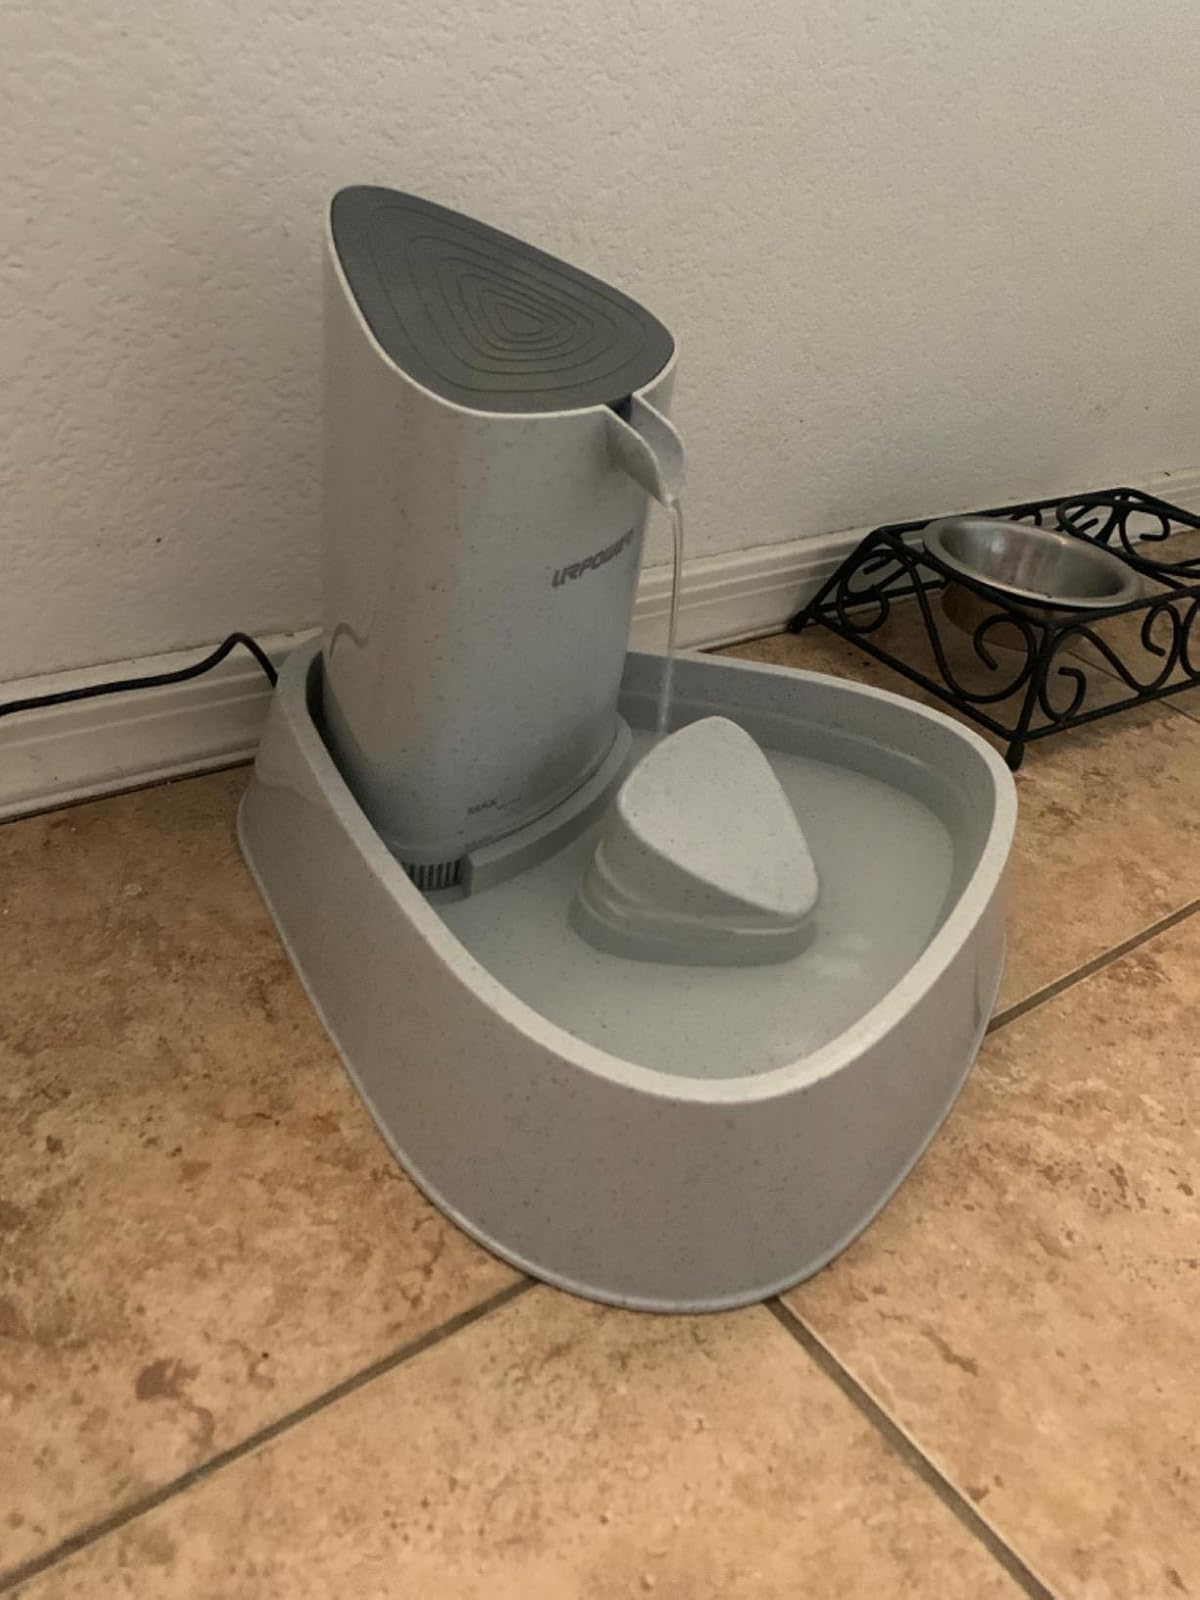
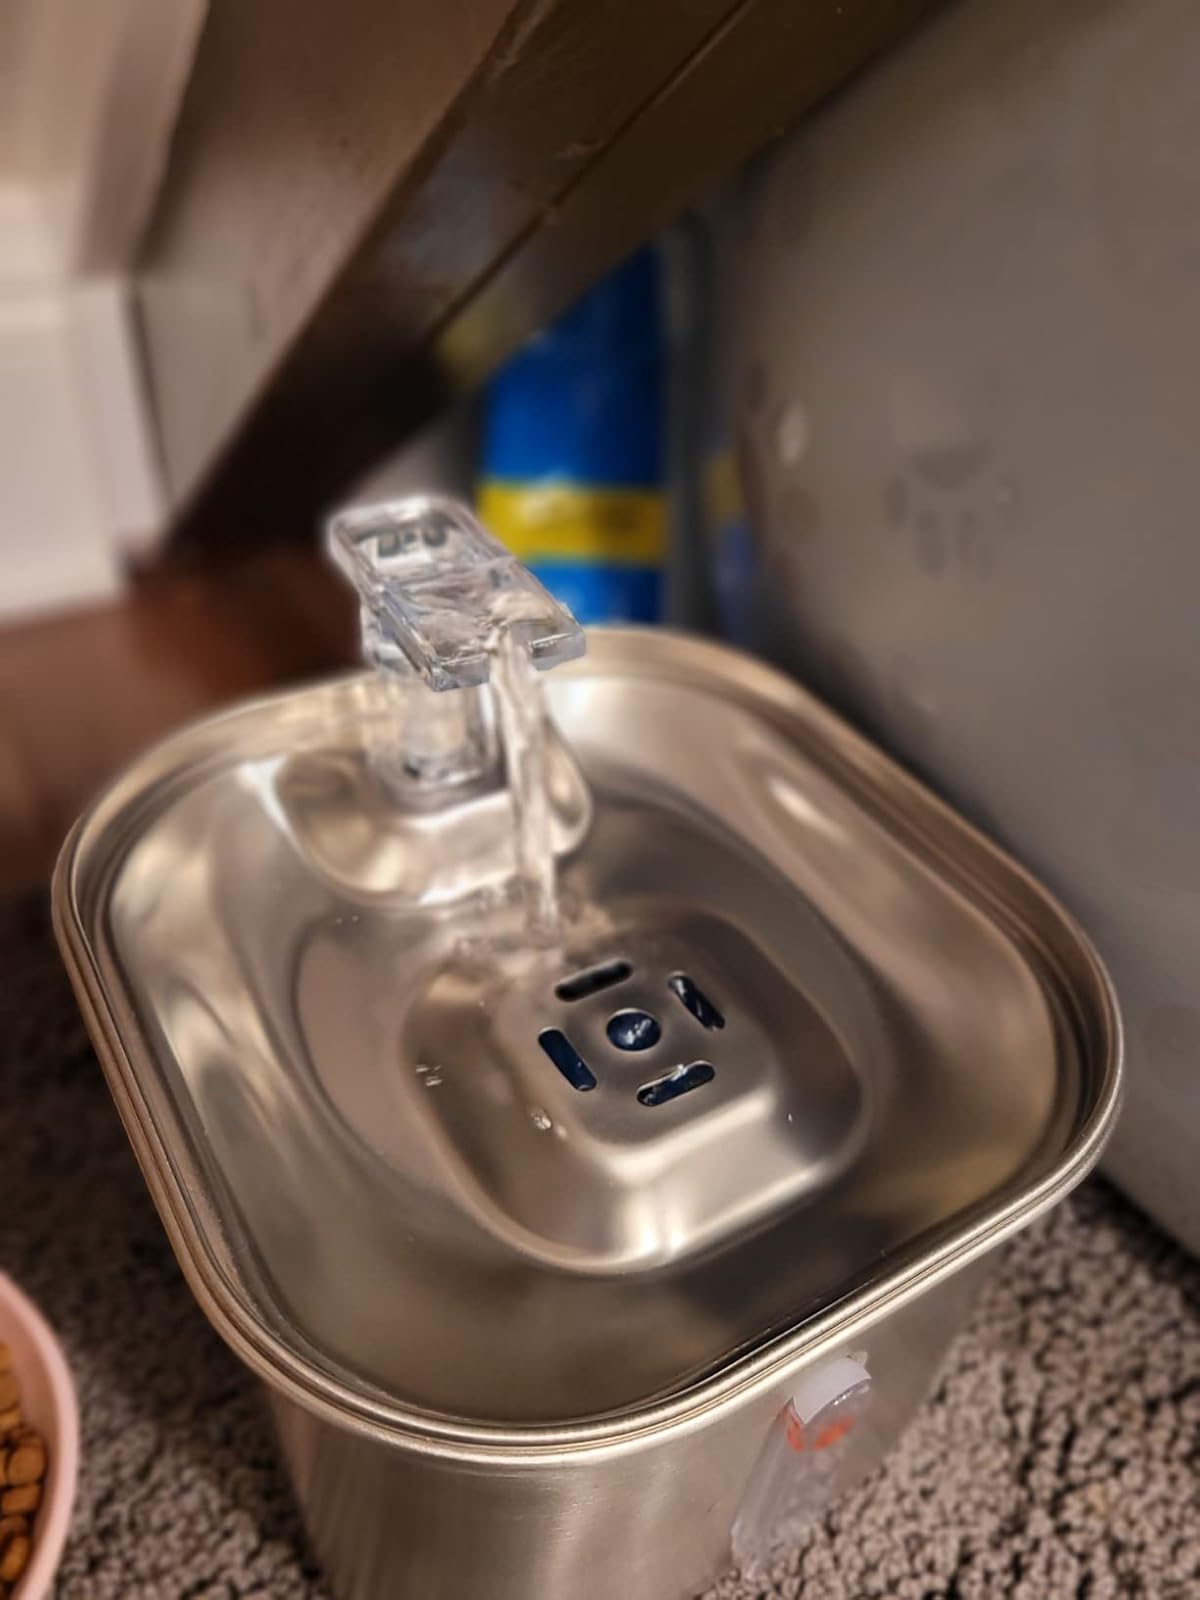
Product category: items_bowl
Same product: no